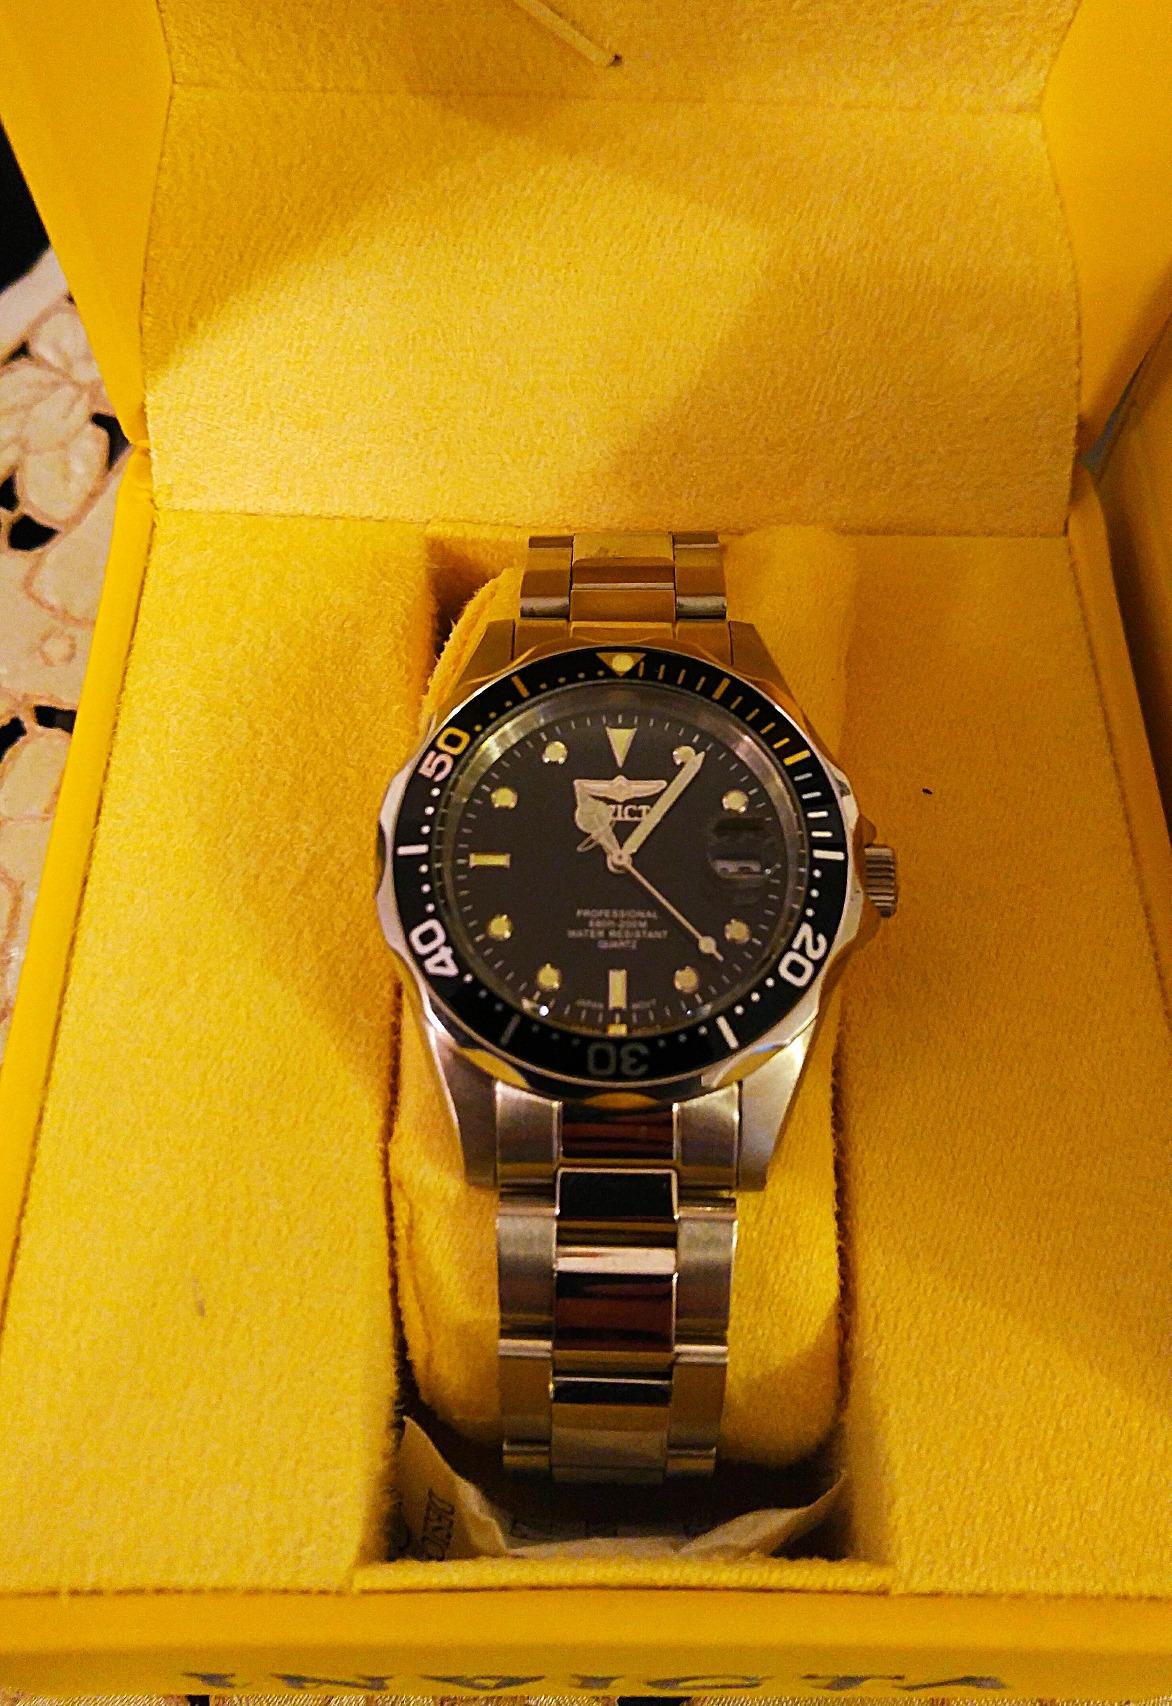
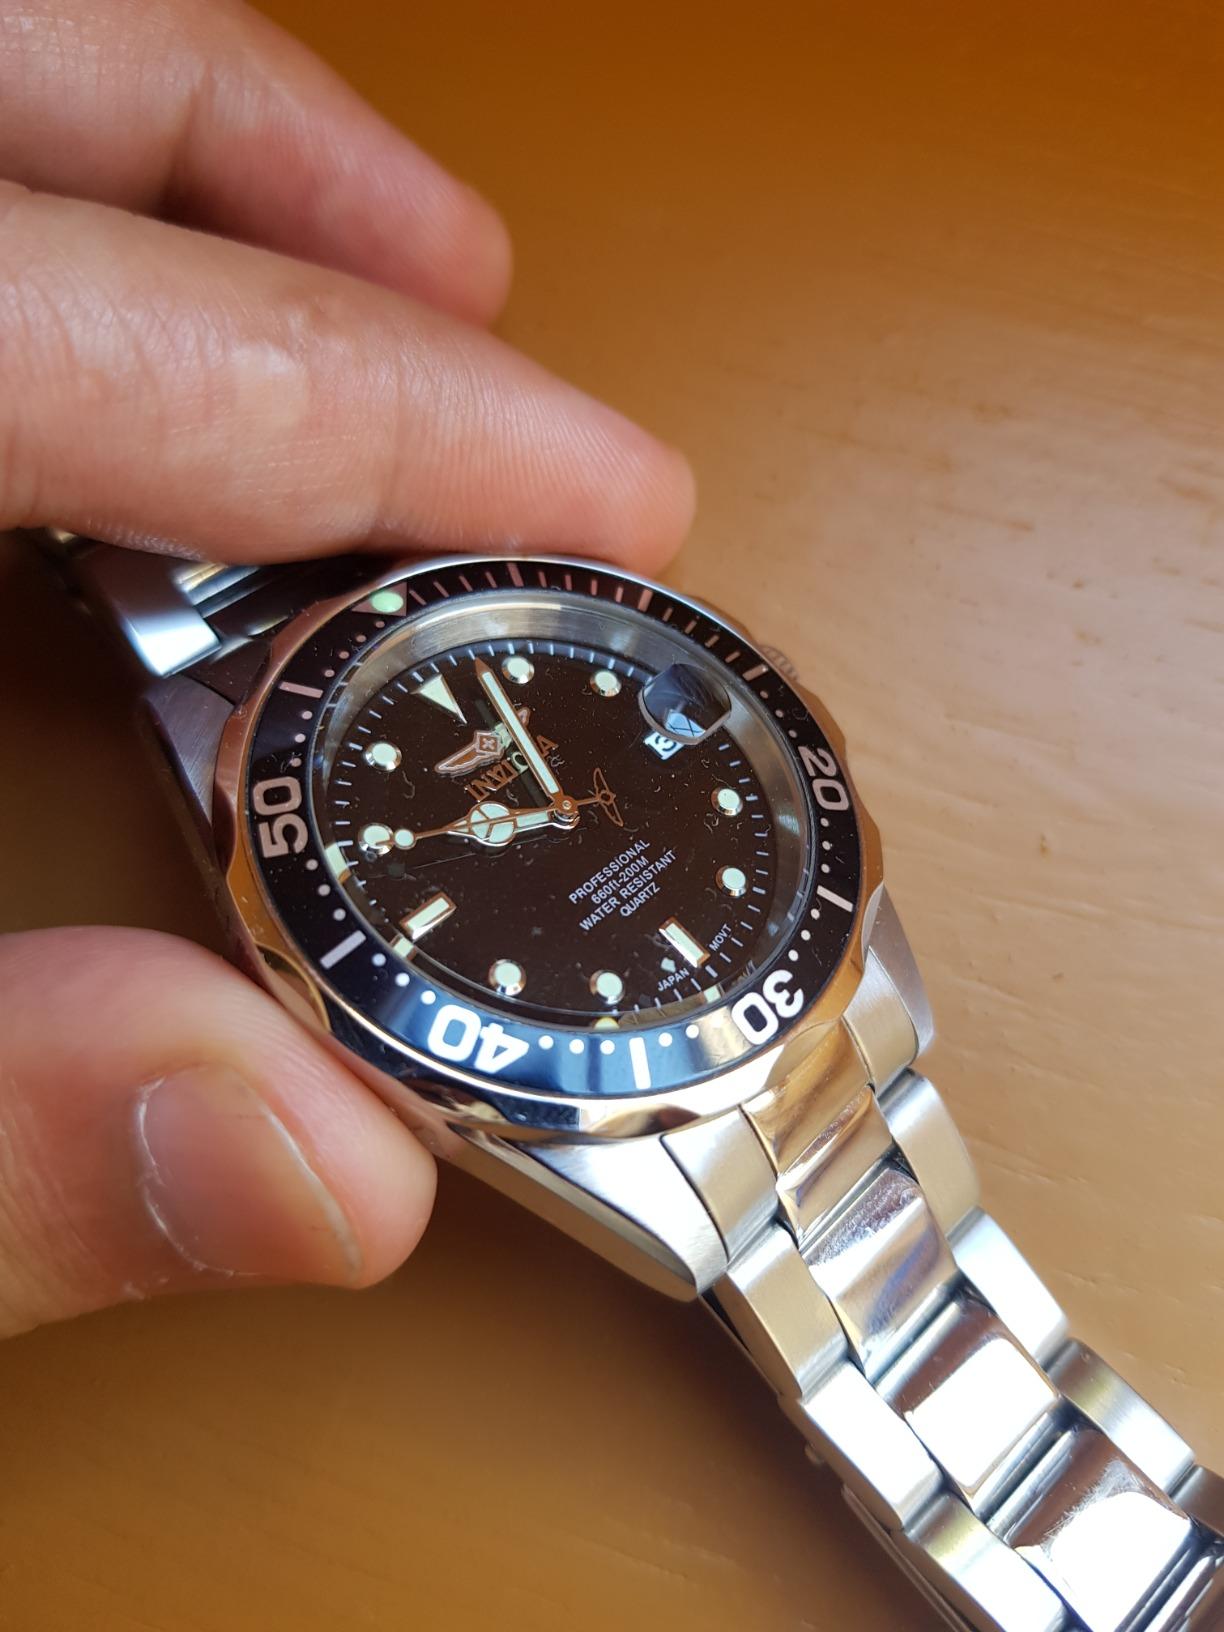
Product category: accessories_watch
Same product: yes